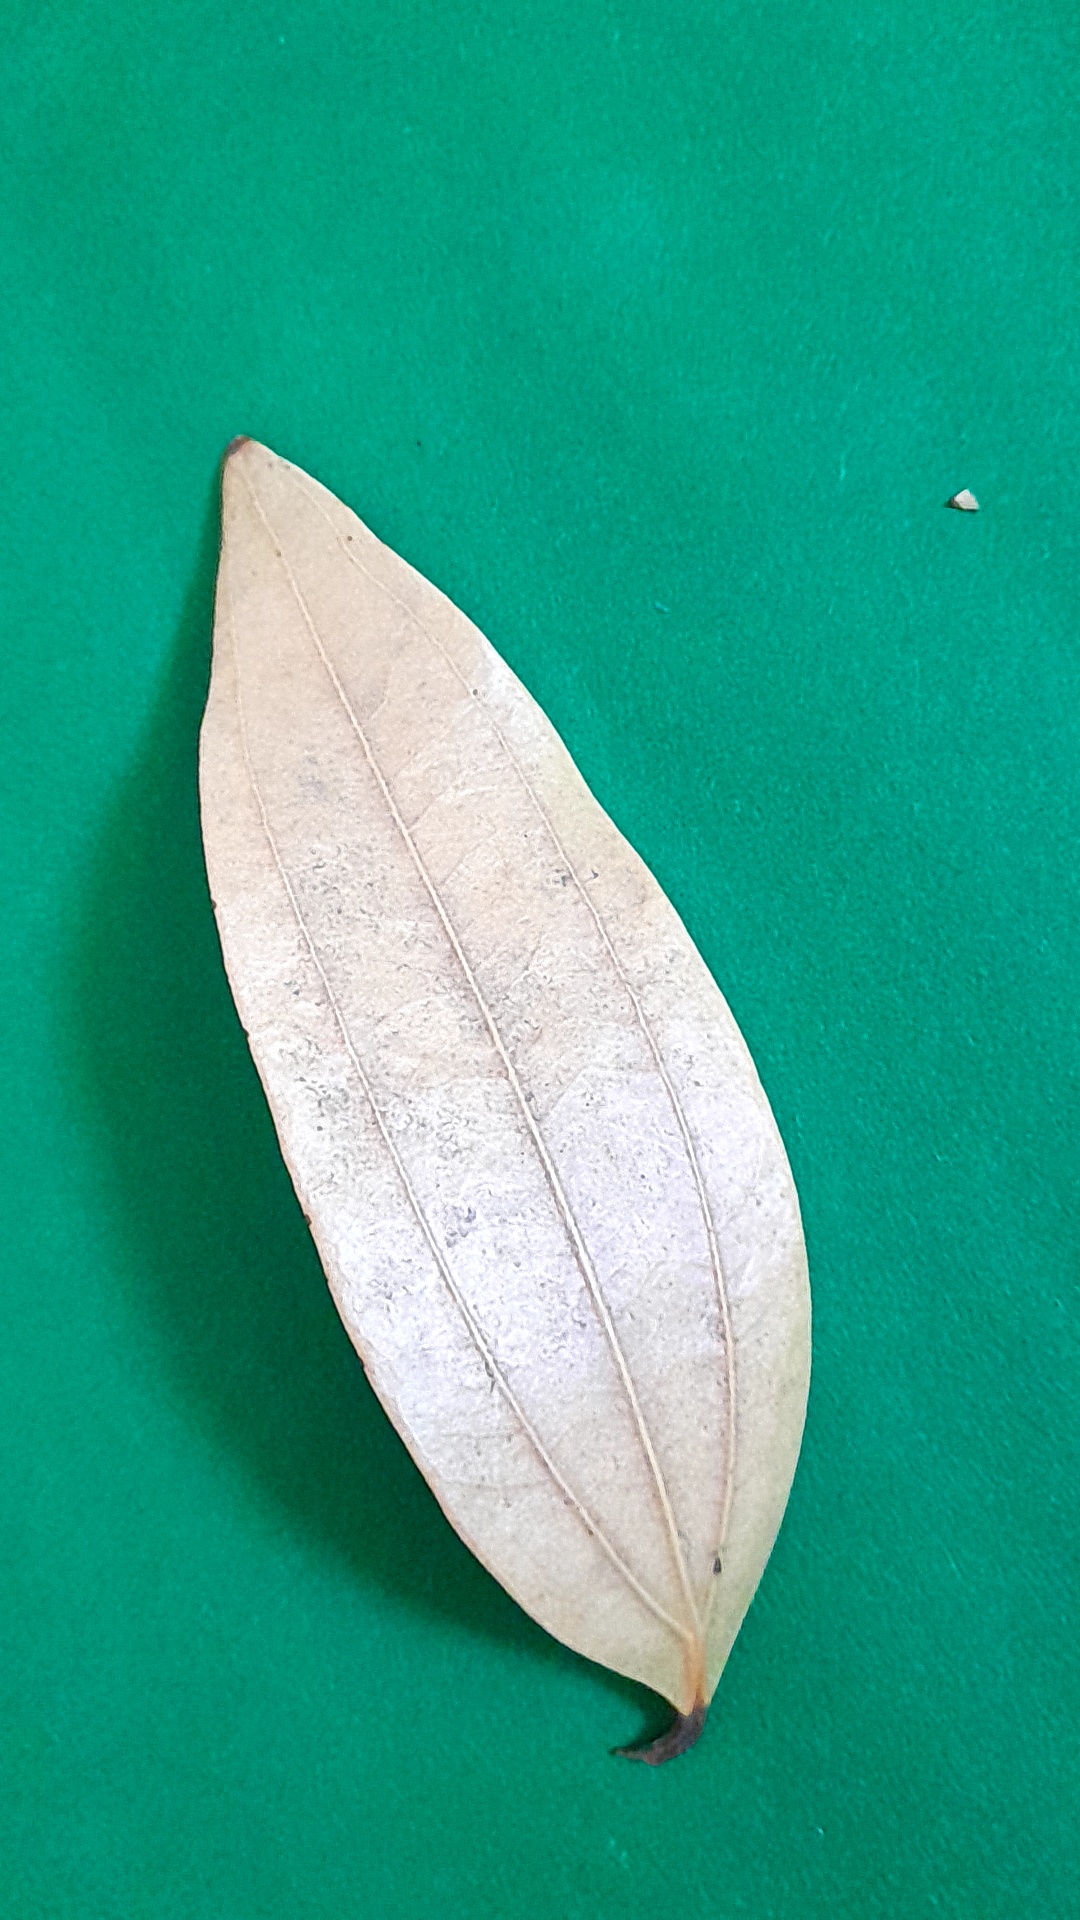
Label: Dry Leaf